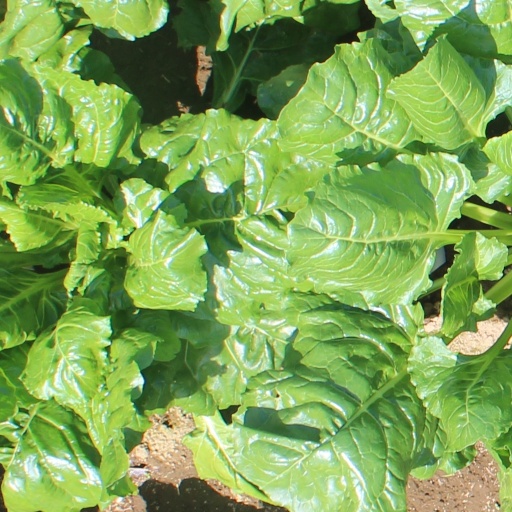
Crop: sugar beet